St Deiniol's Church, Criccieth

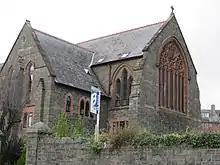
St Deiniol's Church

St Deiniol's Church, was a church in Criccieth, Gwynedd, Wales. It was built between 1884 and 1887.